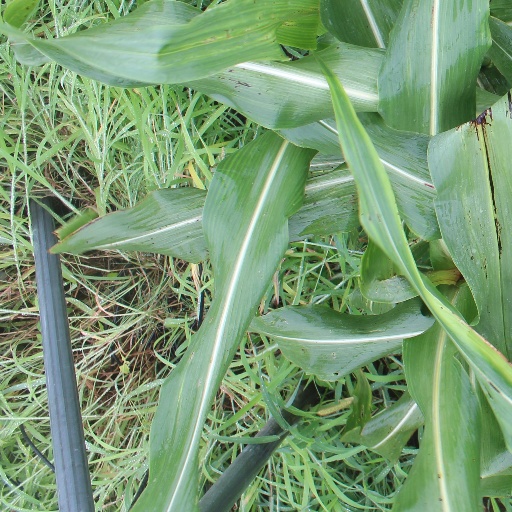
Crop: sorghum